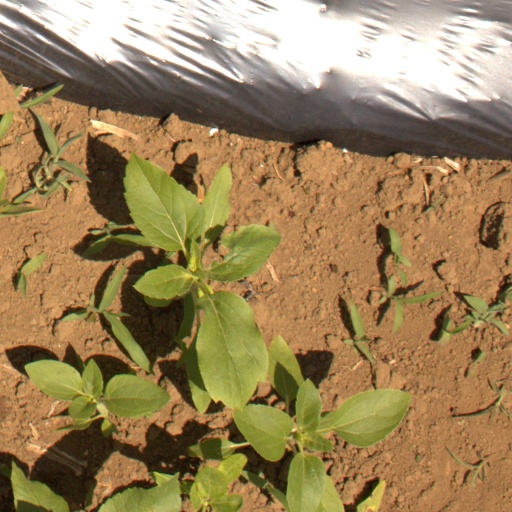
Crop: Jerusalem artichoke